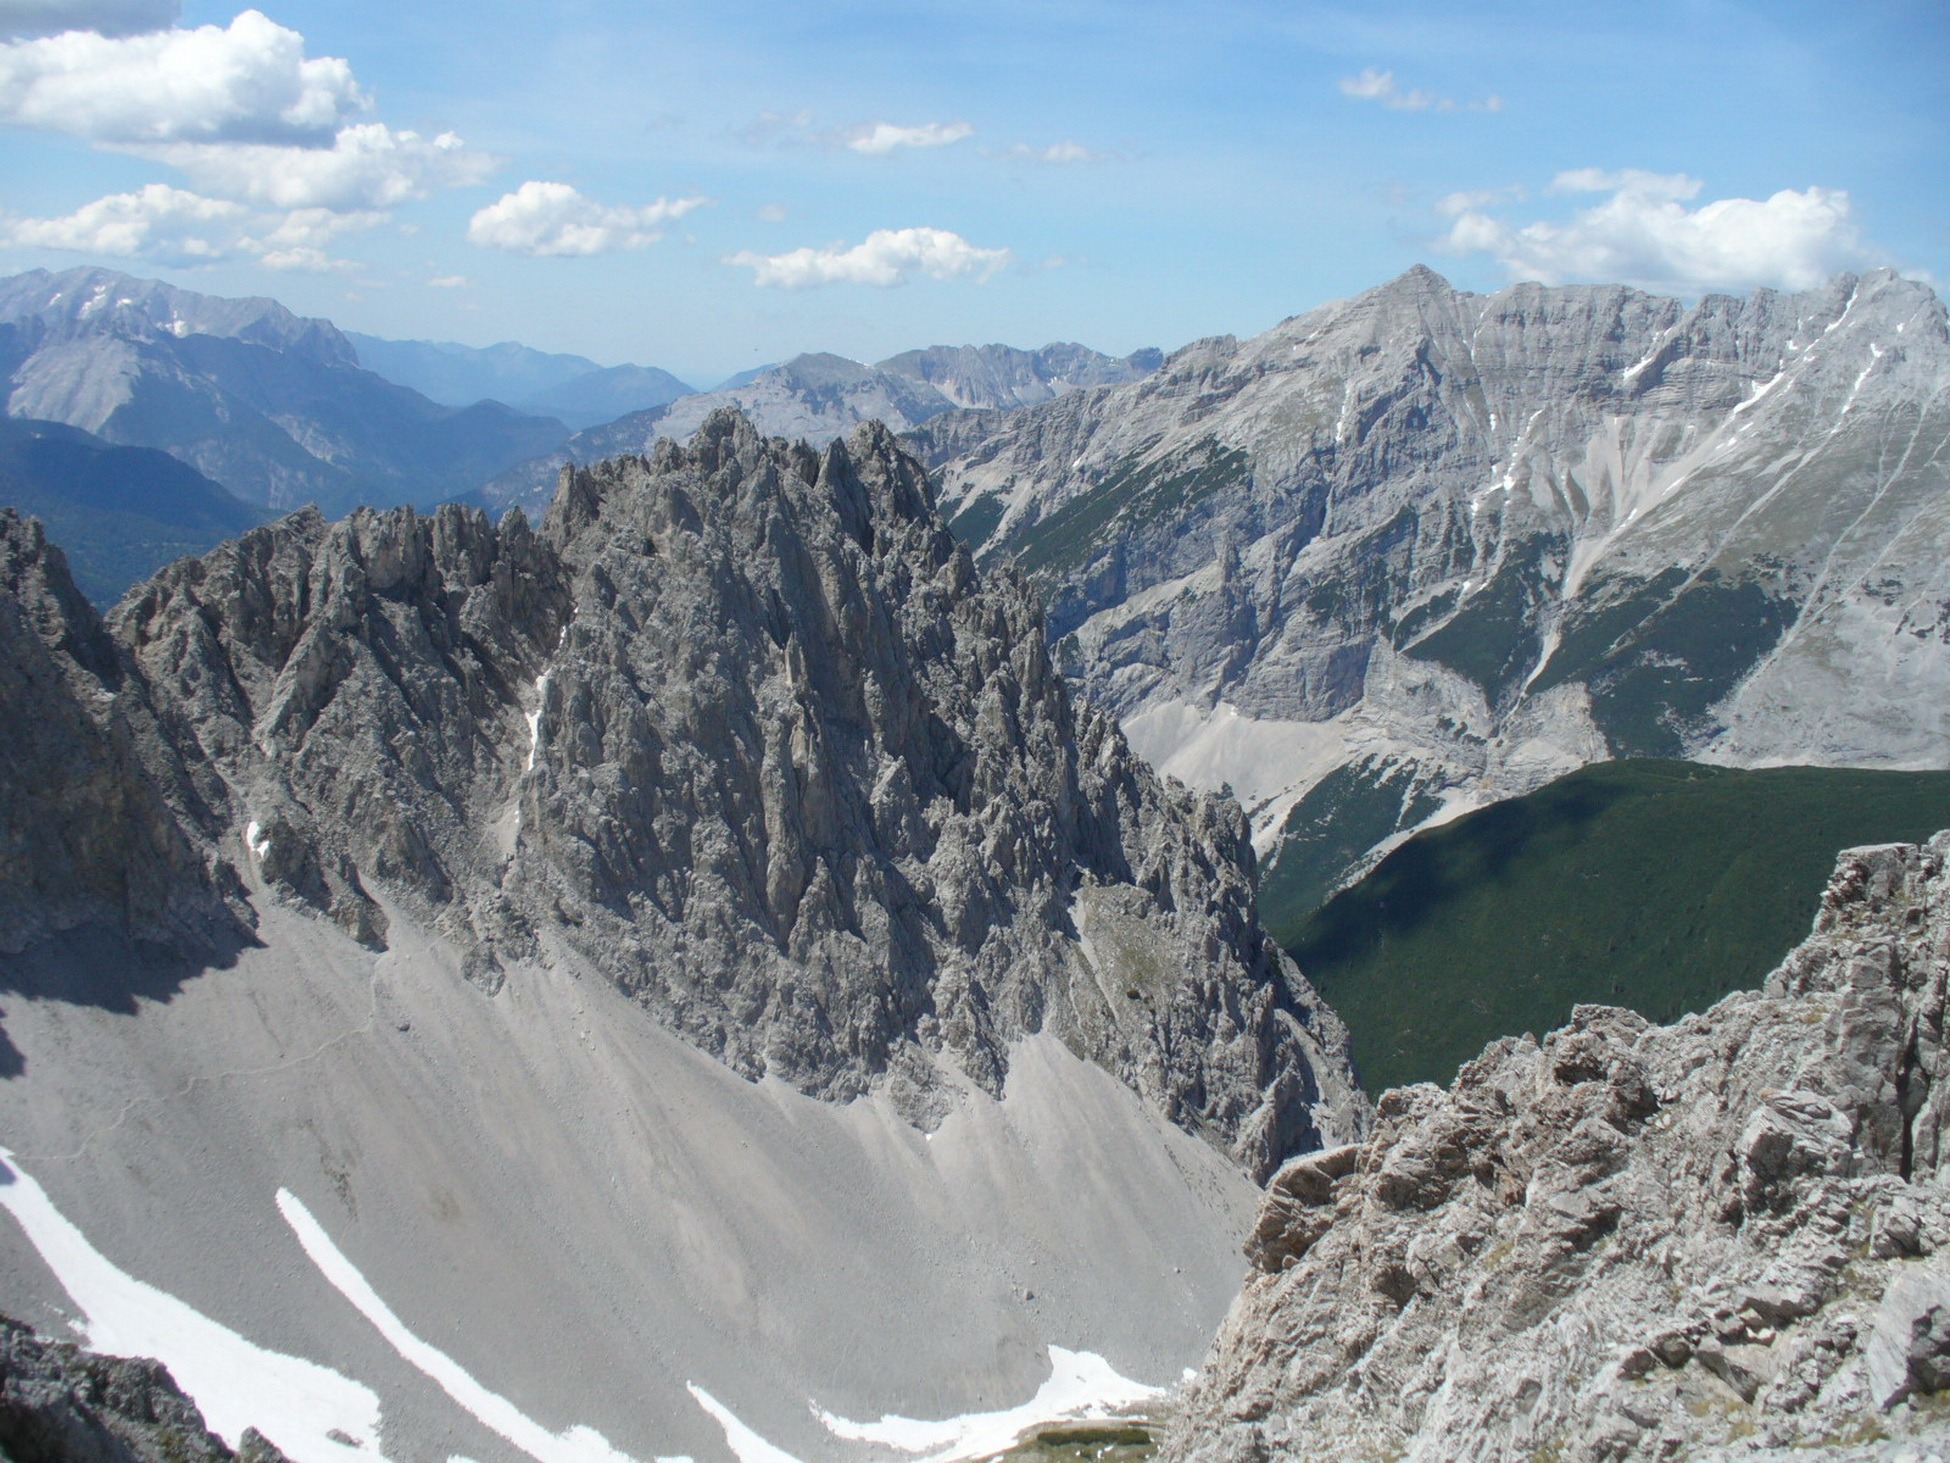
mountain, snow, adventure, mountain range, glacier, alpine, ridge, summit, alps, plateau, fell, cirque, innsbruck, moraine, landform, mountain pass, hafelekar, geographical feature, mountainous landforms, glacial landform, geological phenomenon, gleirsch halltal chain